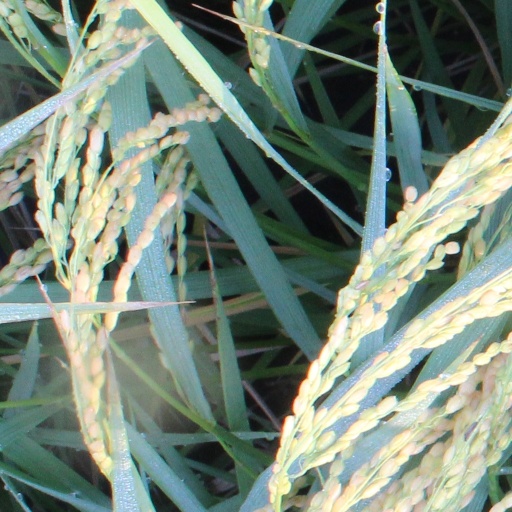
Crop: rice